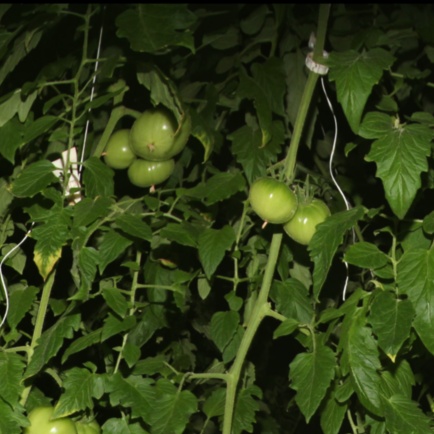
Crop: tomato